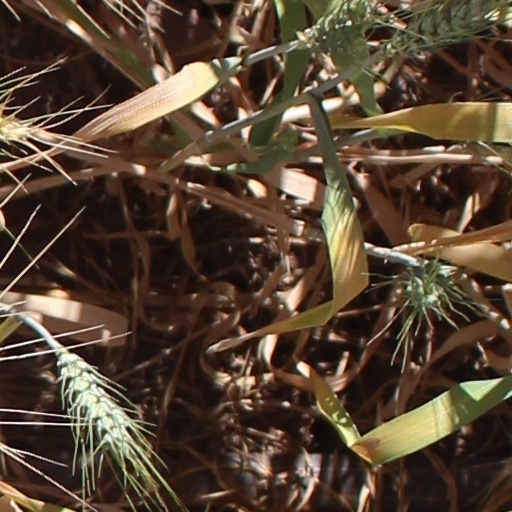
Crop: wheat